History of Santa Barbara, California

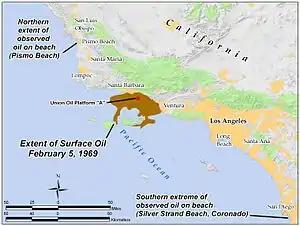
The extent of the 1969 Santa Barbara oil spill

The town continued to grow, and slowly ended its isolation after the American Civil War. The war itself had little effect on Santa Barbara. One troop of cavalry organized to join the Union cause, but never saw action against Confederate forces; they served briefly and bloodlessly in Arizona versus Apache raids.